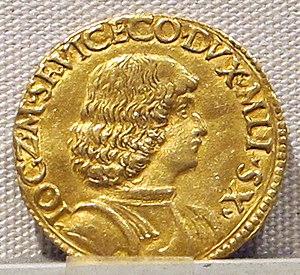
Giovanni Ambrogio de Predis est un peintre italien et enlumineur de la Renaissance né vers 1455 à Milan et mort dans la même ville après 1509.